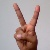
The image shows a hand gesture representing the letter 'V' in Indian Sign Language.